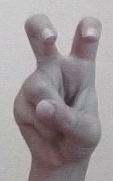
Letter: toot